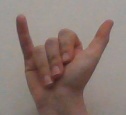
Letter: ya